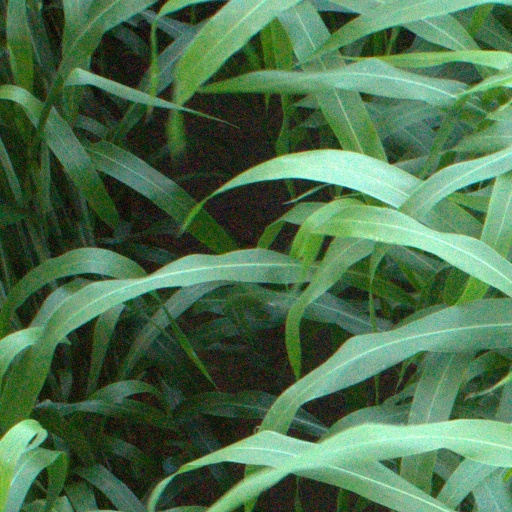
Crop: sorghum